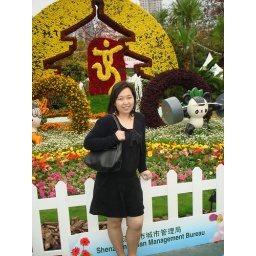
black lady in flower garden!